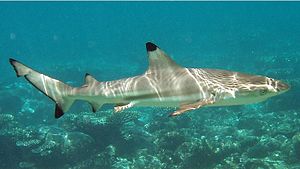
Sorttippet revhaj
Den sorttippede revhaj er en haj, der lever i varme tempererede have. Den anses for at være den mest almindelige revhaj, og den kan kendes på den sorte finne. Det er en mellemstor haj som normalt bliver mellem 90-115 cm, men kan blive næsten 2 meter og opnå en vægt på 15 kg.